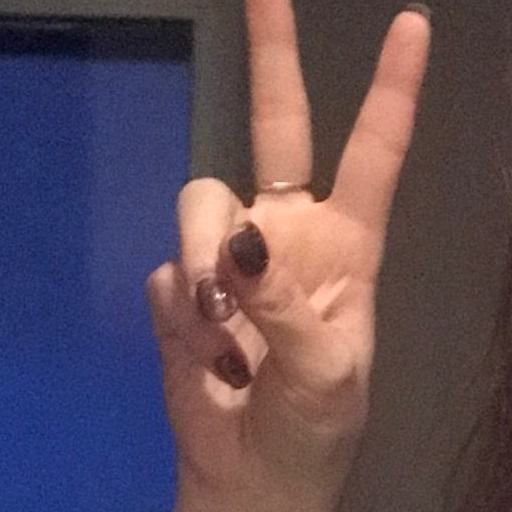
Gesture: peace